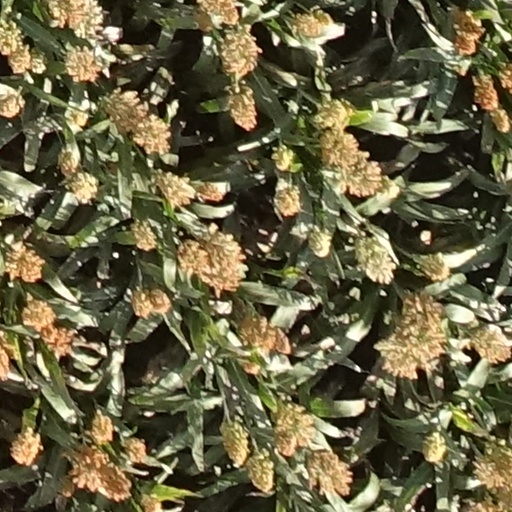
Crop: sorghum